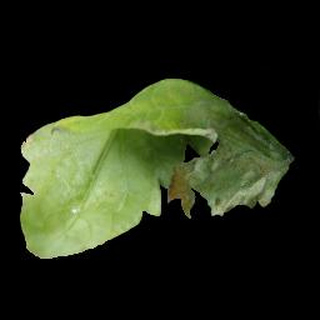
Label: tomato_late_blight